Festungsbahn (Salzburg)

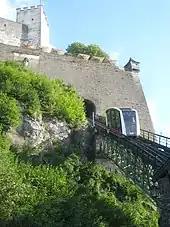
Car approaching the upper station

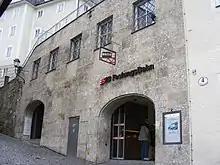
Entrance to the lower station

The line operates every day from 09:00. The time of the last car varies from 17:00 to 22:00 depending on the time of year.